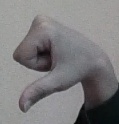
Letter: waw